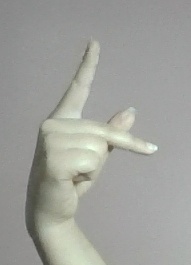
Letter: dha